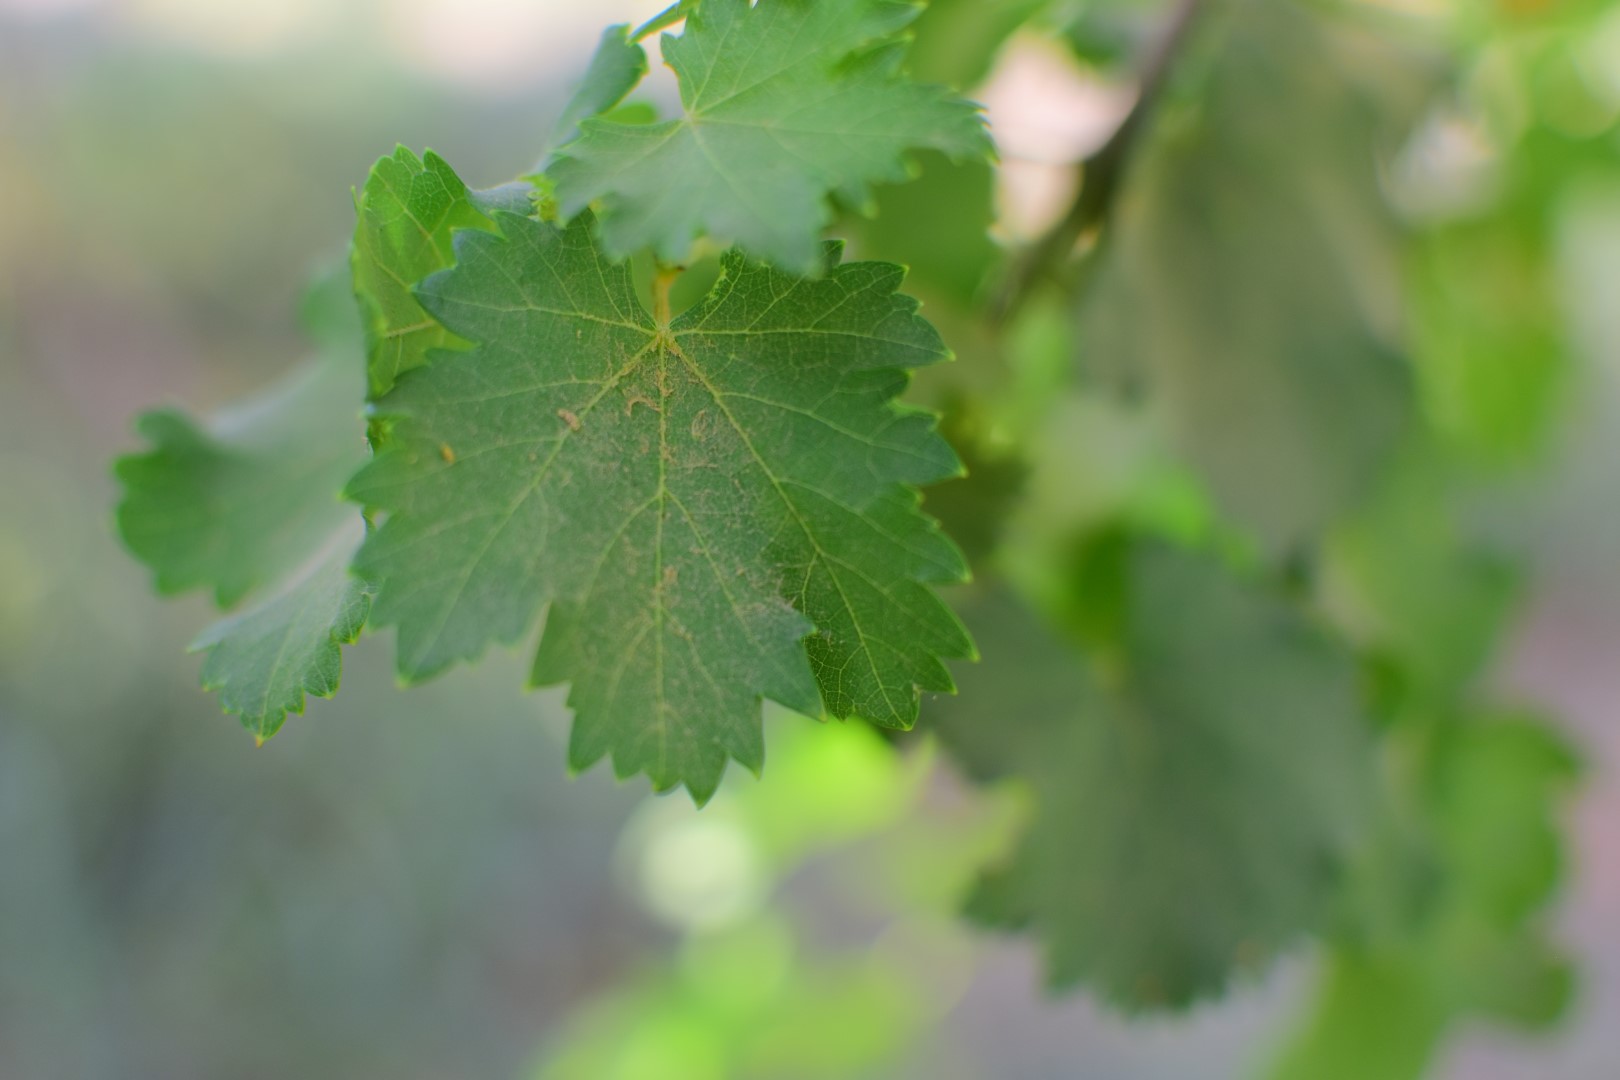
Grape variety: Deas Al-Annz